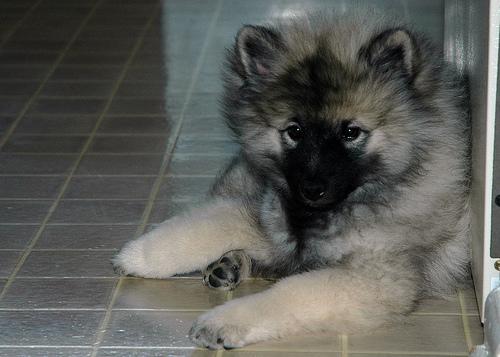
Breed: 223-n000092-keeshond